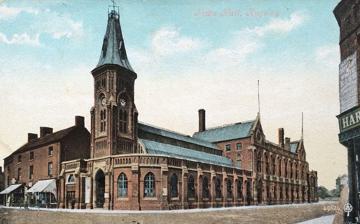
Building: Rugeley Town Hall
Country: United Kingdom
Year built: 1879
Municipal building in Rugeley, Staffordshire, England Rugeley Town Hall Rugeley Town Hall Location Market Square, Rugeley Coordinates 52°45′39″N 1°56′07″W / 52.7608°N 1.9354°W / 52.7608; -1.9354 Built 1879 Architect William Tadman-Foulkes Architectural style(s) Gothic Revival style Shown in Staffordshire Rugeley Town Hall was a municipal building in the Market Square in Rugeley , Staffordshire , England. The building, which was the headquarters of Rugeley Urban District Council, was demolished in 1978. History The clock tower which is the only remaining part of the town hall The first municipal building in the town was a town hall which stood in the centre of the Market Square and was completed in around 1790. It was arcaded on the ground floor so that markets could be held, with an assembly room on the first floor and a cupola on the roof. The building, which was extended to the north in the Tudor style in 1850, was the venue for the inquest into the death of John Parsons Cook who was murdered by Dr William Palmer in 1855. In the early 1870s the magistrates complained about the "disgraceful and dangerous state of the building" which had become very dilapidated. The lord of the manor , Thomas Anson, 2nd Earl of Lichfield , whose seat was at Shugborough Hall , offered to provide a site for a new building. The foundation stone for the new building was laid by the Earl of Lichfield on 26 June 1878. It was designed by William Tadman-Foulkes in the Gothic Revival style , built in red brick with stone dressings and was completed in 1879. The design involved an asymmetrical main frontage with three bays facing onto the Market Square; the central bay featured a clock tower with an arched doorway on the ground floor and a tall section with louvres and clock faces all surmounted by a spire ; on the right, the building curved round into Anson Street to form a single-storey section which was fenestrated by arched windows and surmounted by a parapet. Beyond that there was a two-storey-section which was fenestrated by arched windows and featured gabled end-bays, and, at the north end, there was a section which was formed by the reconstruction of the mid-19th century extension to the original town hall. Internally, the principal rooms were the market hall on the ground floor and the assembly rooms and municipal offices on the first floor. Following significant population growth, largely associated with the mining industry, the area became an urban district with the town hall as its headquarters in 1894. One of the first acts of the new council was to implement a public water supply and a plaque was subsequently placed on the wall of the town hall to commemorate this innovation which was completed in 1895. A war memorial, in the form of an obelisk , which was intended to commemorate the lives of local service personnel who had died in the First World War , was unveiled by the Lord Lieutenant of Staffordshire , William Legge, 6th Earl of Dartmouth , on the Anson Street side of the building on 23 January 1921. During the Second World War , the town was protected the Home Guard and, once fully-raised and efficient, two companies of the 14th (Stafford) Battalion Staffordshire Home Guard marched past a saluting base outside the town hall. The building continued to serve as the headquarters of the urban district council for much of the 20th century, but ceased to be local seat of government when the enlarged Cannock Chase District Council was formed in 1974. Despite the objections of a local protest group, the new council instructed the demolition of the building in 1978. References